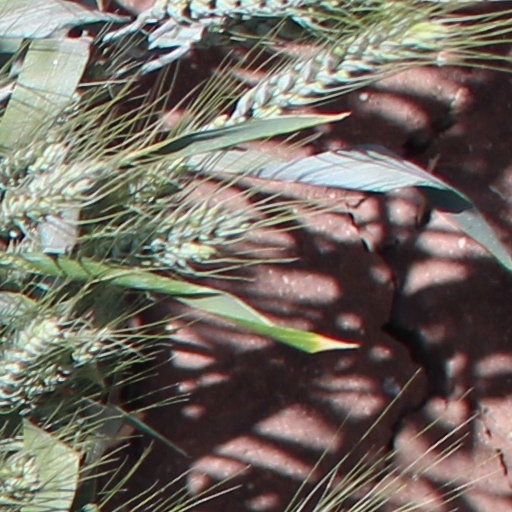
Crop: wheat